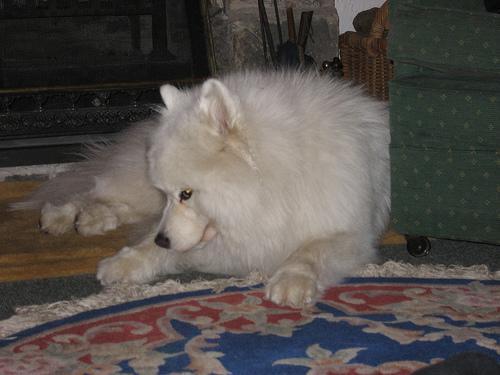
Samoyed